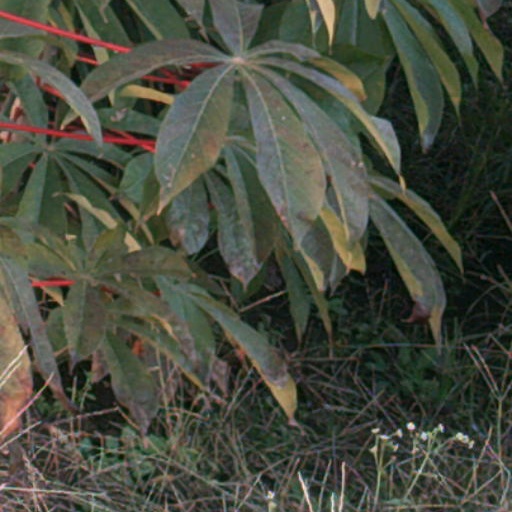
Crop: cassava